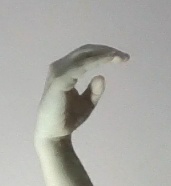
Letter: jeem